Sammy White (baseball)

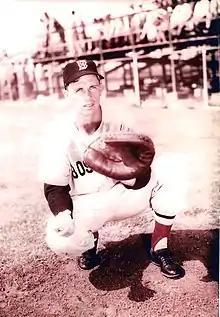
White in 1952

Sammy Charles White (July 7, 1927 – August 4, 1991) was an American Major League Baseball catcher and right-handed batter who played with the Boston Red Sox (1951–59), Milwaukee Braves (1961) and Philadelphia Phillies (1962). He was a solid defensive catcher, with a good arm and the ability to get the most out of a Boston pitching staff that included Mel Parnell, Ellis Kinder, Bill Monbouquette, Mike Fornieles and Frank Sullivan.